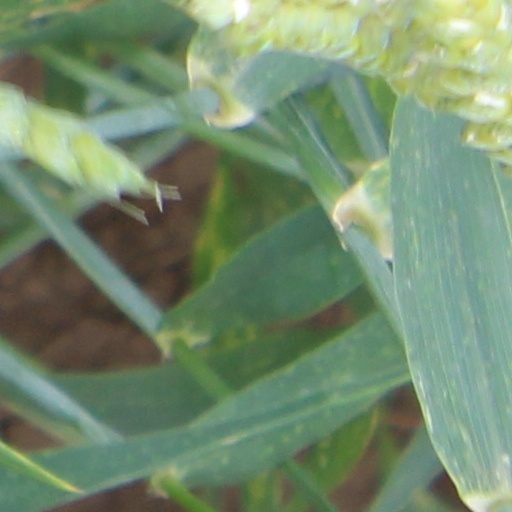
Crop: wheat